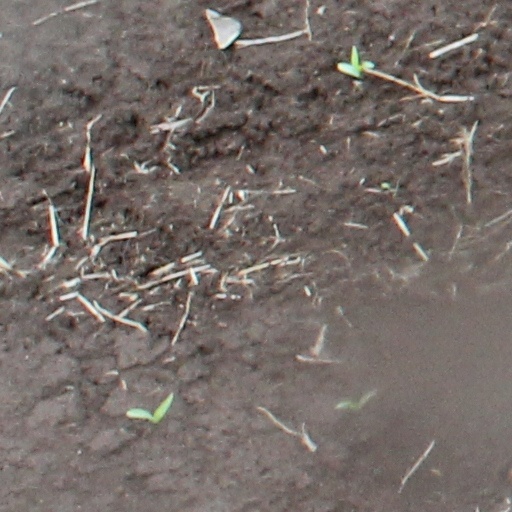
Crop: wheat